Sinsheim

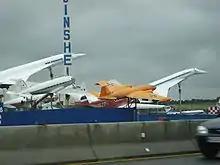
The Sinsheim Auto & Technik Museum, showing Concorde (left, background) and Tupolev Tu-144 (right, background) supersonic aircraft.

Sinsheim's main tourist attraction is the Sinsheim Auto & Technik Museum situated in the suburb Steinsfurt, displaying a collection of historic vehicles to over 1 million visitors per year. In 1989, a trade fair area was established that features various industrial and popular events.